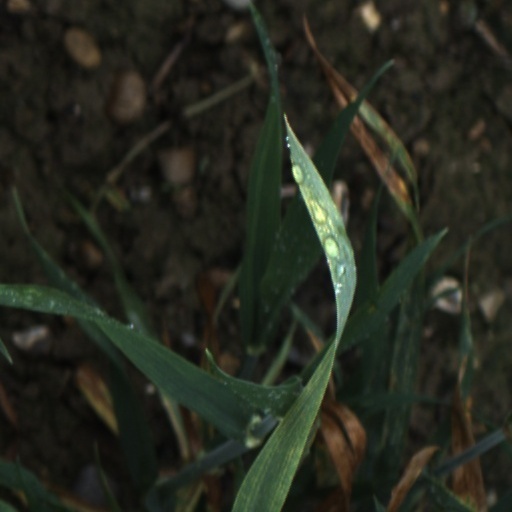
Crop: wheat